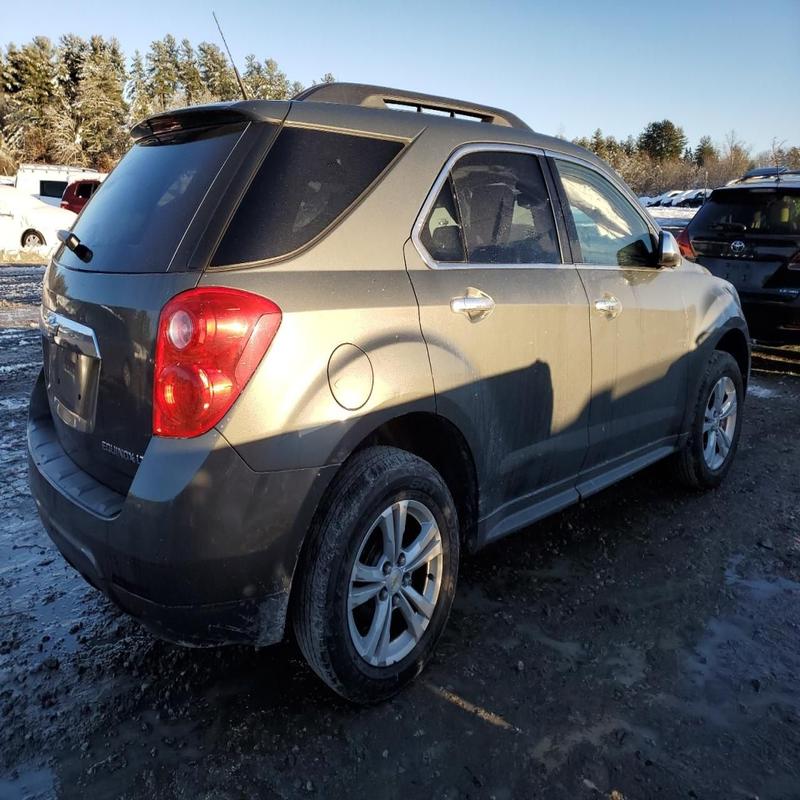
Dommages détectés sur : aile arrière droite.
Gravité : mineur